Avabai Bomanji Wadia

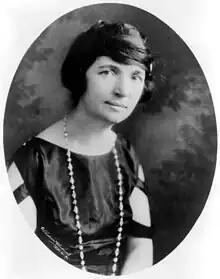
Margaret Sanger.

In 1941, Avabai's father retired from his job and decided to return to his native land. The family moved from Ceylon to India in 1941 and settled in Bombay permanently. Here, Avabai met her future husband, Bomanji Khurshedji Wadia, and they got married on 26 April 1946. The couple were soon estranged, but never legally divorced. Avabai did become pregnant in 1952, but suffered a miscarriage, after which the couple made no further effort to stay together.